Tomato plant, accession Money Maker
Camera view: vertical (180 deg); turntable rotation: 0 degrees
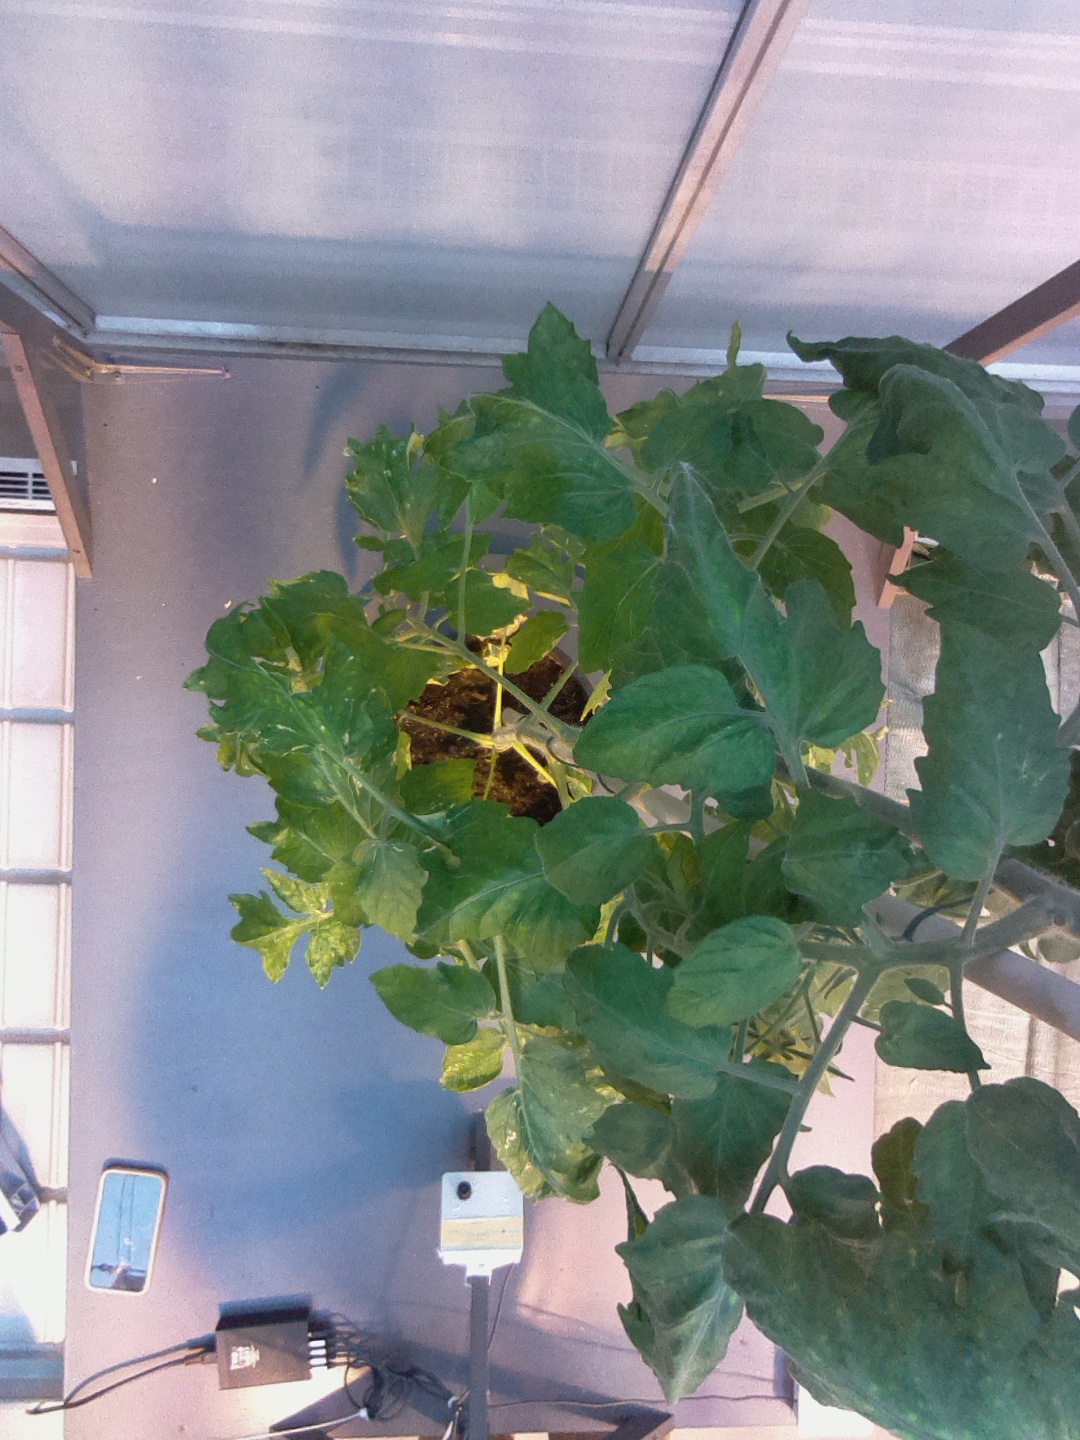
BBCH growth stage 69: End of flowering, 90%-100% of flowers open, more petals falling